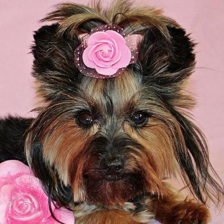
Label: animals